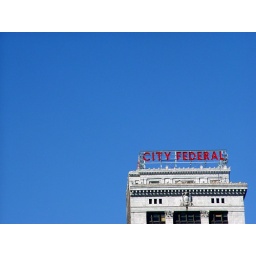
There is just something about a white building against a blue sky. The red sign makes it that much better.